Kristo Floqi

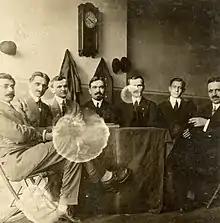
Council of VATRA foundation, 1912: 1. Paskal Aleksi 2.Kristo Floqi 3.Elia Tromara 4.Fan Noli 5.Llambi Cikozi 6. Y.Dimitri 7. Faik Konitza

Right after the Albanian Declaration of Independence, Floqi moved back to Albania and offered himself in the project of the new judicial system that the Vlora government would start. After the Italians took over Vlora, he would move to Shkoder where he practiced law during World War I. There he would publish the local newspaper "Agimi" (The dawn) for the "Vllazenija" (Brotherhood) society in 1919. In 1920, he was appointed as the Court of Appeal in Shkoder. In December 1920 he became Minister of Education in the government of Ilias Bey Vrioni. He appointed Christo Dako as general Inspector of Education. During his service time as Minister of Education the number of schools in Albania increased from 318 to 544. For a brief time he also acted as Minister of Finances, substituting Tef Currani who was sent in Rome.